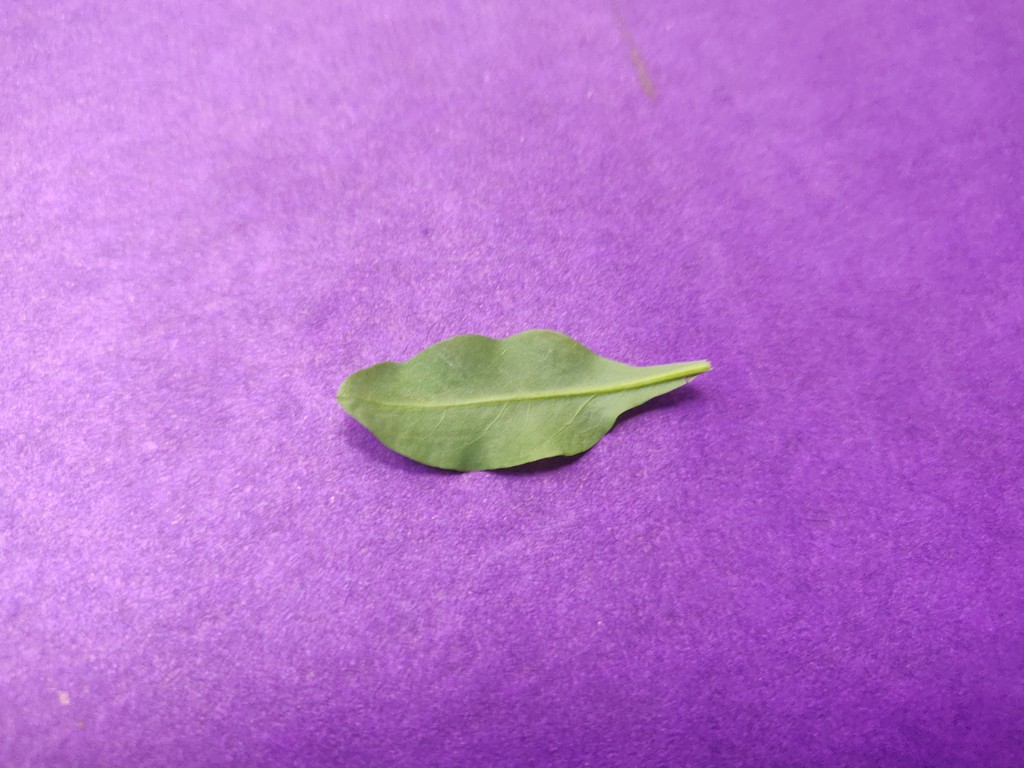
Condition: Healthy
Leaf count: single
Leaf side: back